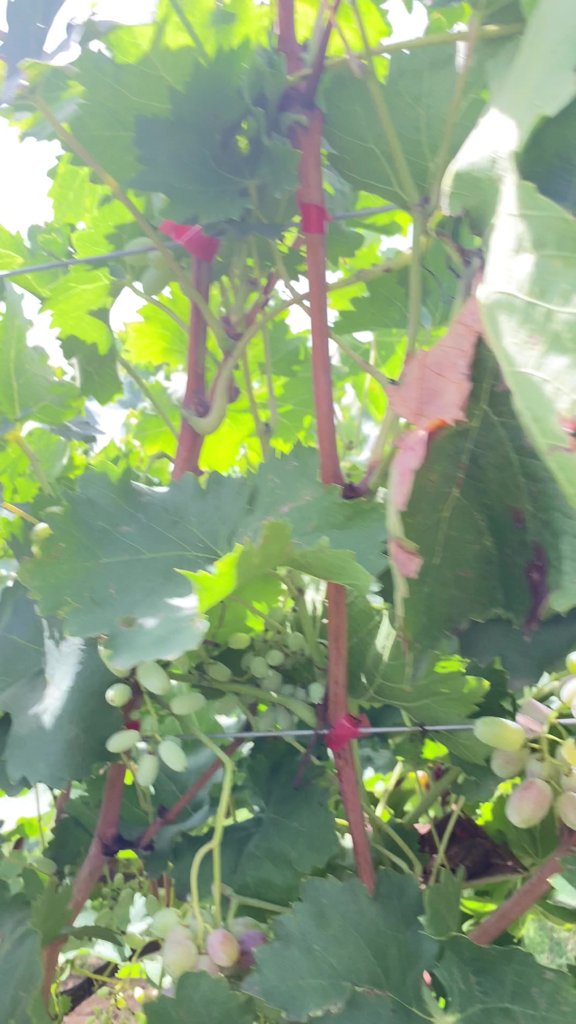
Berries visible: 38
Grape clusters: 5